Badollet House

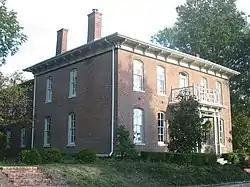
Front and northern side of the house

The Badollet House is one of three properties listed on the National Register of Historic Places in the Marion County, Illinois county seat of Salem. The house was built for businessman Howard Badollet and his wife. The house was designed in the Italianate style and is the only surviving Italianate home in Salem. The two-story brick house consists of a front section completed in 1854 and a rear wing finished the following year. The decorative elements of the house were most likely added in the 1860s or 1870s. The house's hip roof features overhanging eaves and a bracketed cornice. The original front porch was replaced by a simpler two-story porch around 1900.